Jain temples, Halebidu

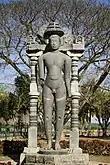

"Parshvanatha Basadi" is notable for its architecture. This temple is famous for the beautiful navaranga halls and exquisite carvings on the lathe-turned pillars. These pillars are massive placed to each other, which according to "Kurt Bruhn" signifies "the many layers karma that way us down with their black colour representing timelessness like it is for tirthankars". The ceiling of the mandapa and mahamandapa is ornate with the sculpture of yaksha Dharanendra at the centre. Indologist "Klaus Fisher" describes the intricate artwork that embellishes the temple's ceiling as the most elaborate in all of Halebidu.